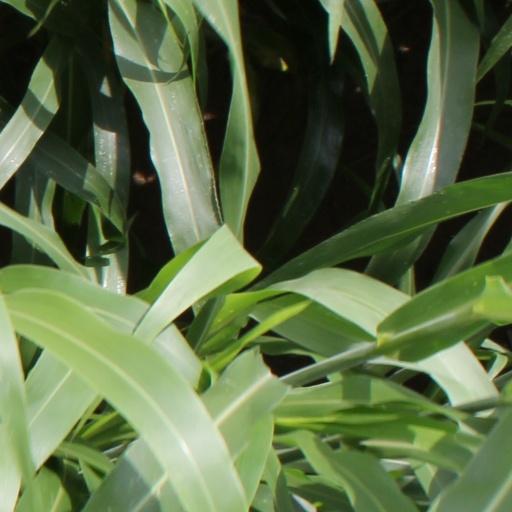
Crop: sorghum